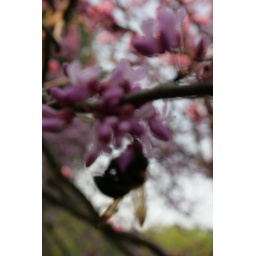
The red bud tree with a bummble bee hovering around it.